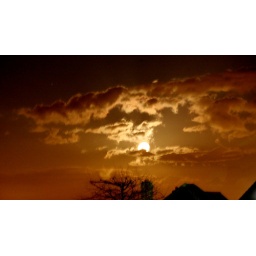
Stunning moon from my house as it rose in the night sky ...